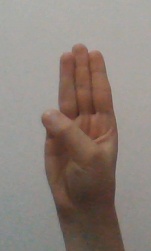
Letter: thaa